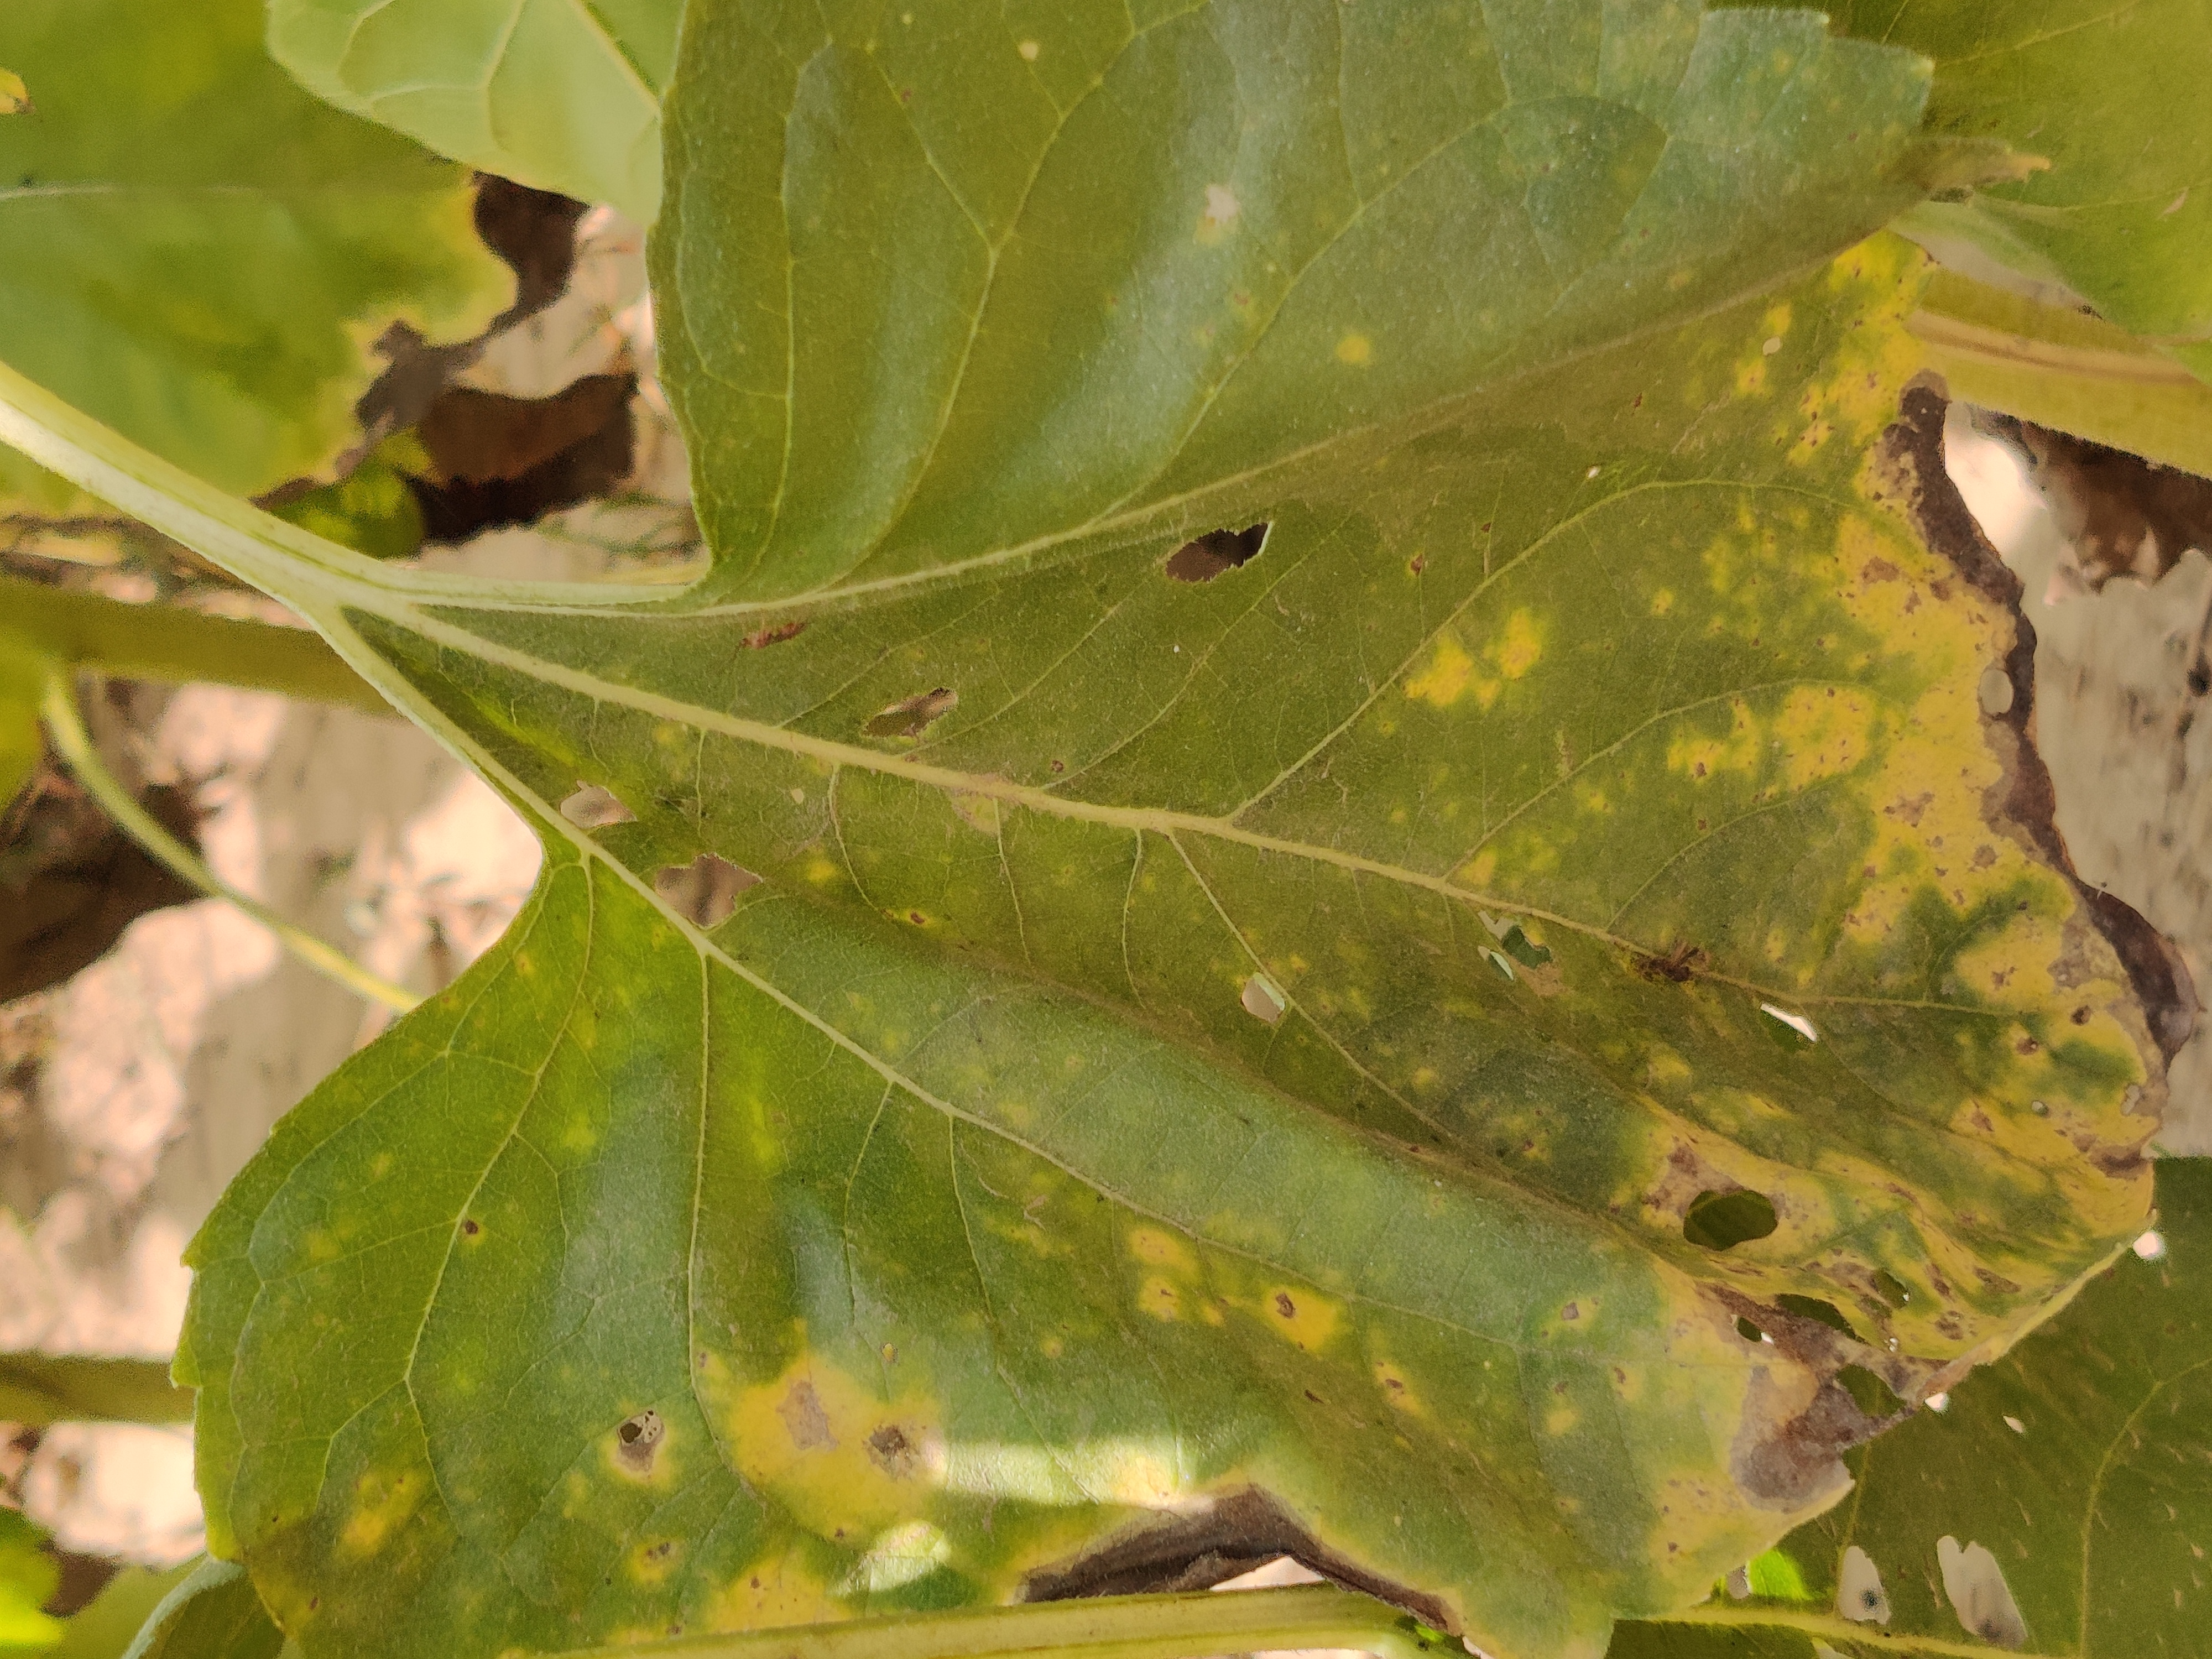
Label: Leaf_scars